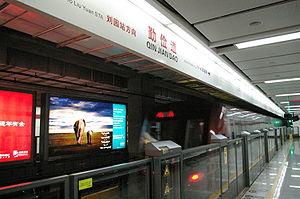
Tianjin, ou Tientsin, est une municipalité autonome du nord-est de la République populaire de Chine. Avec une agglomération de plus de quinze millions d'habitants en 2014, il s'agit de la quatrième ville de Chine en nombre d'habitants, après Shanghai, Pékin et Canton. Tianjin est également l'une des quatre municipalités du pays qui sont directement gouvernées par le pouvoir central. Elle fait partie de la région Jing-Jin-Ji.